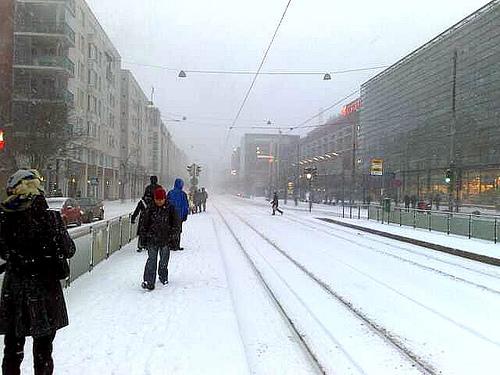
Weather: snow or frosty